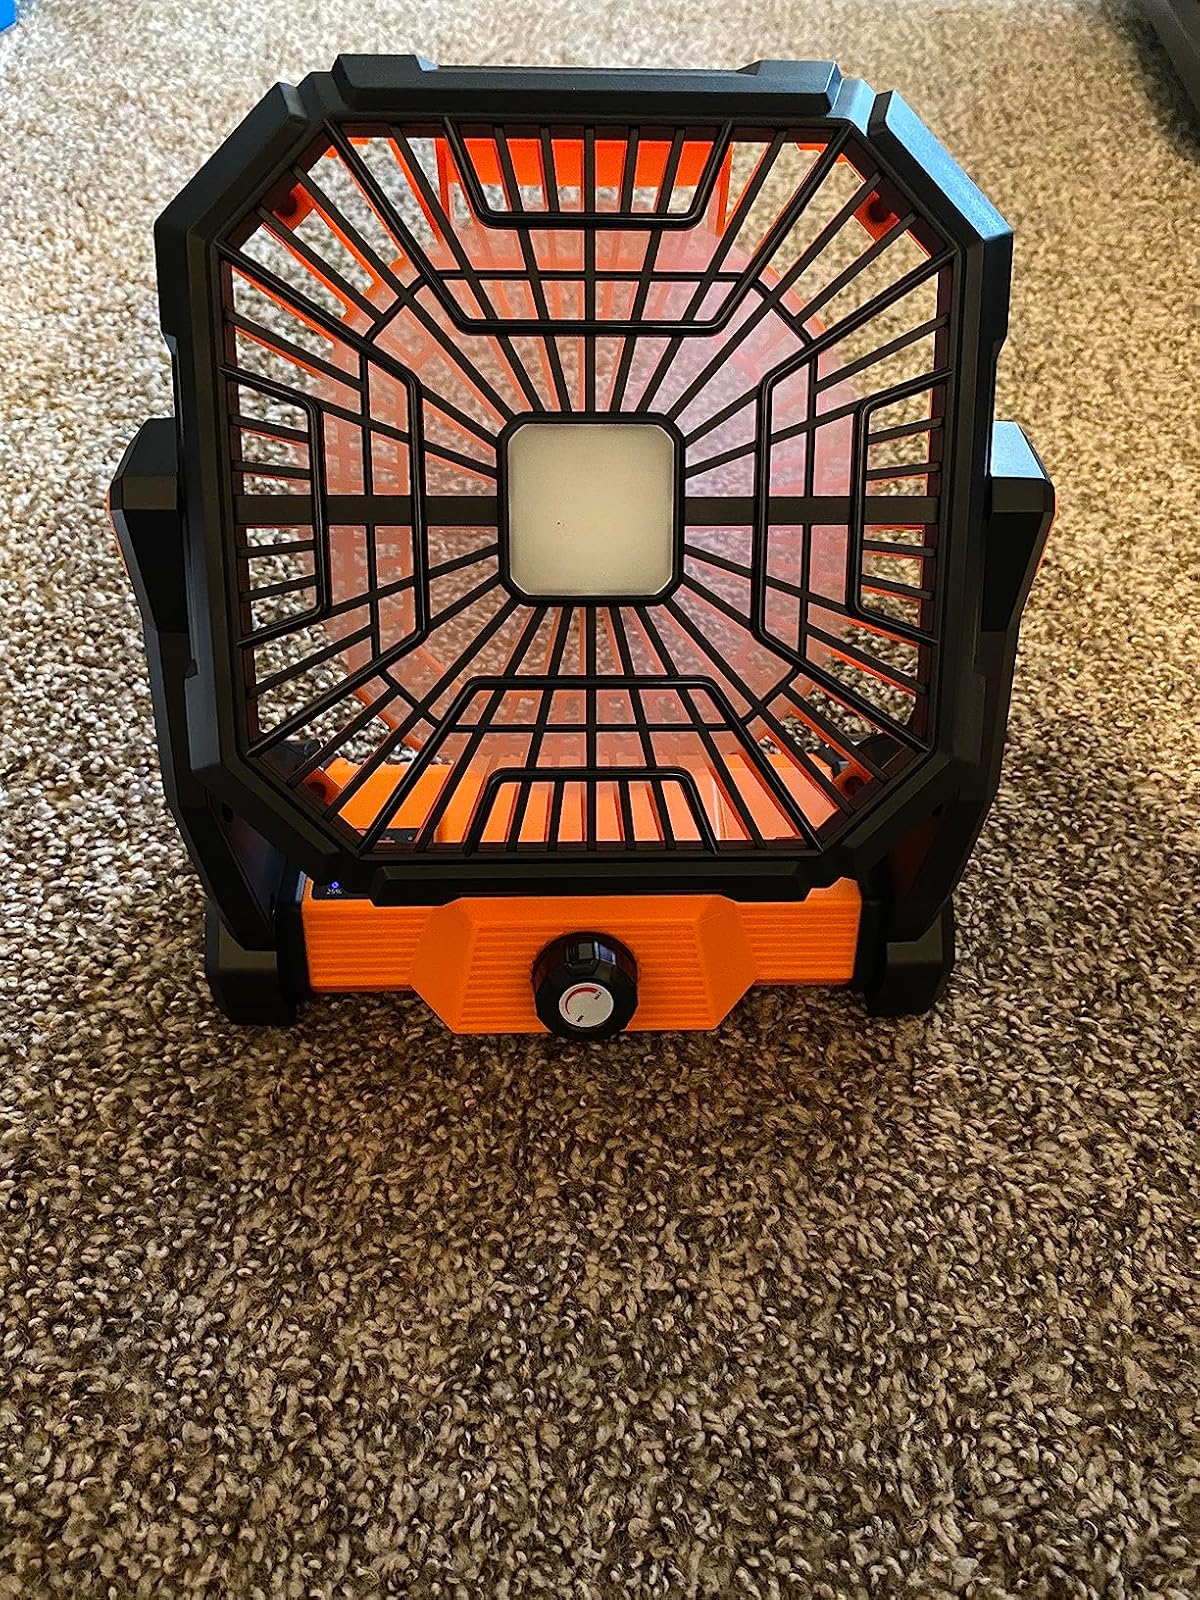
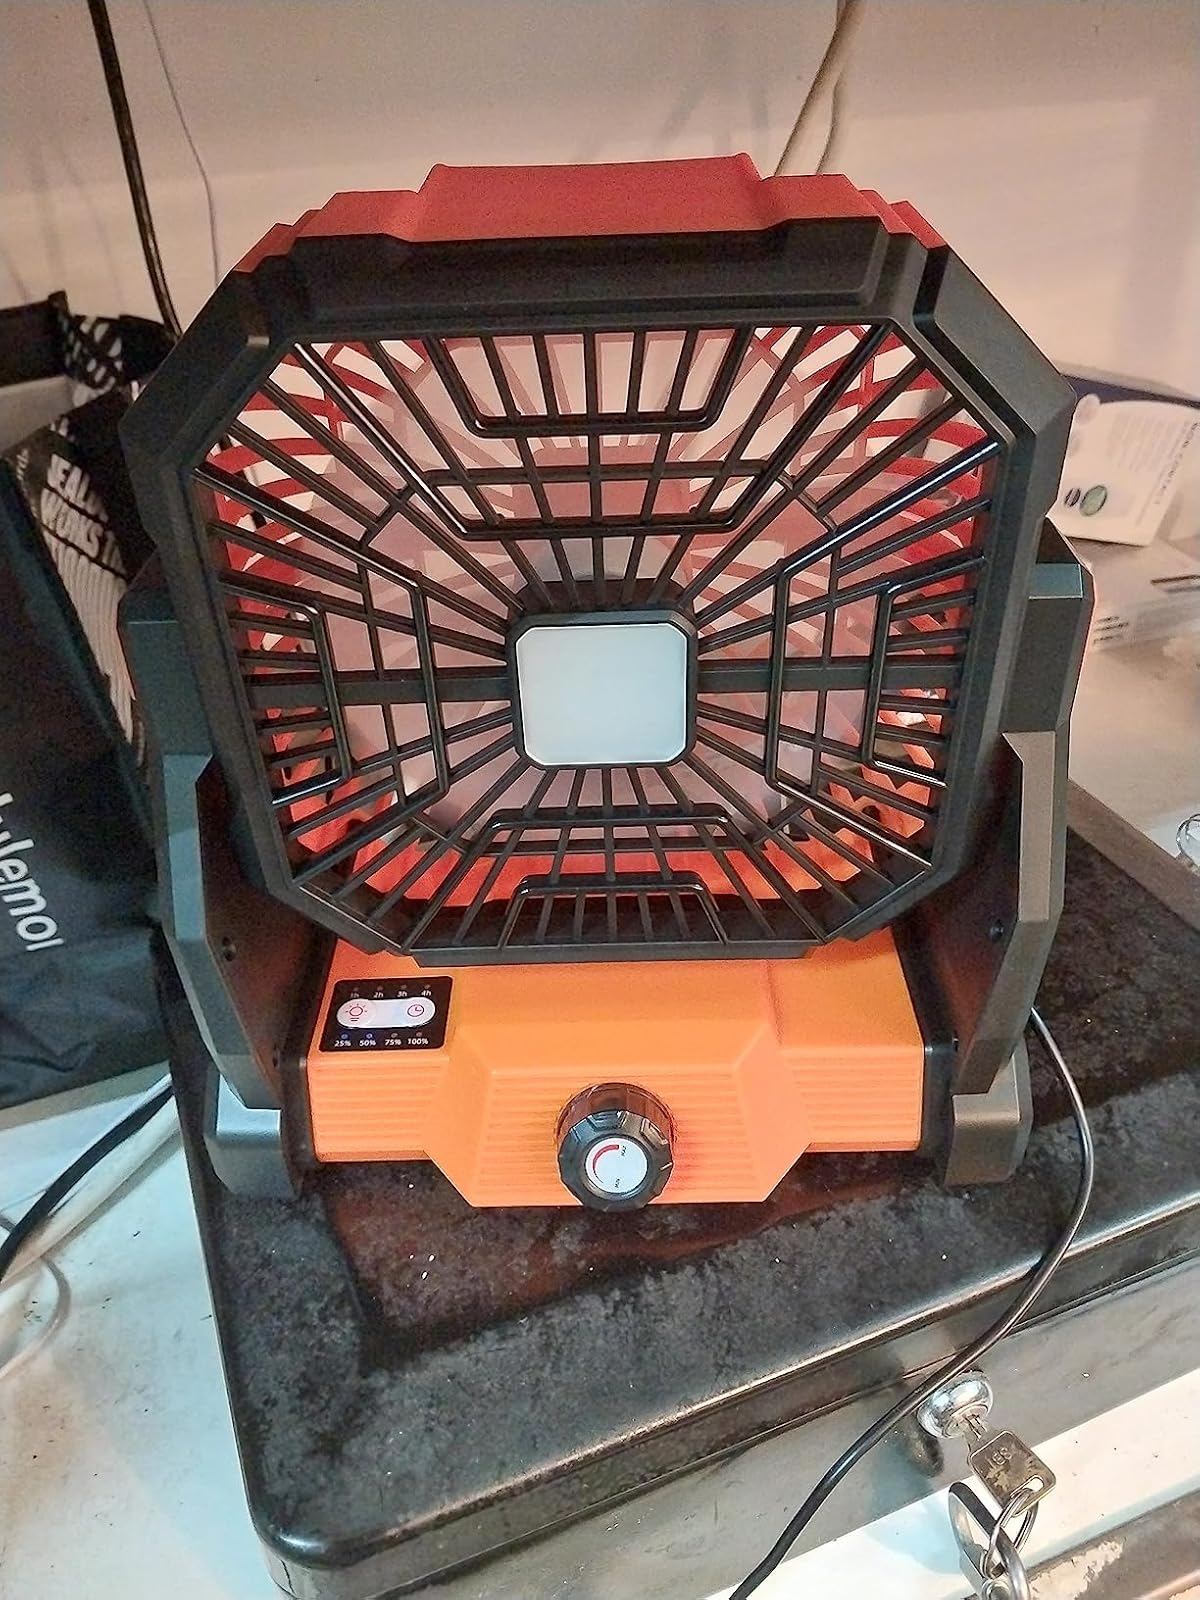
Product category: lantern
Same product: yes